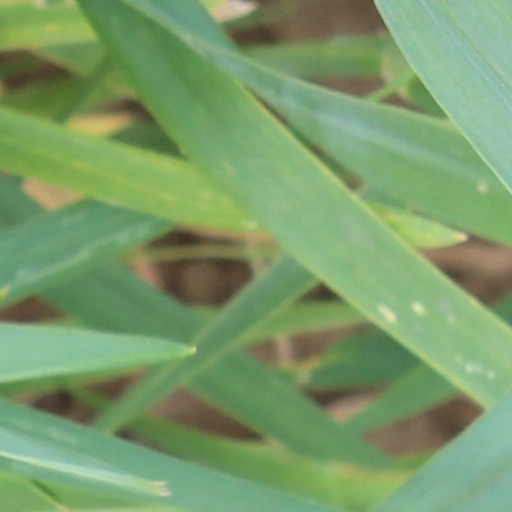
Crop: wheat